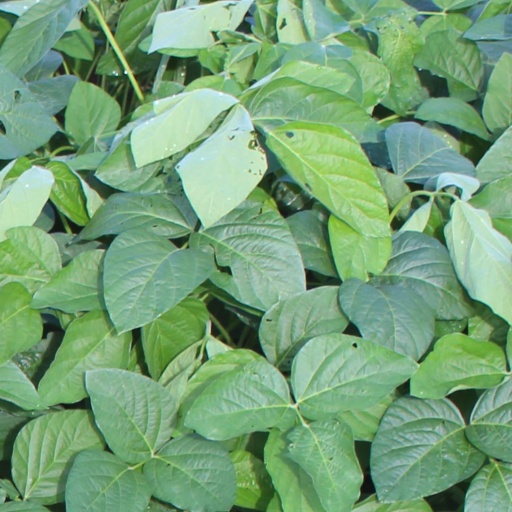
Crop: soybean